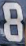
Number: 8